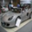
Label: automobile